Olona

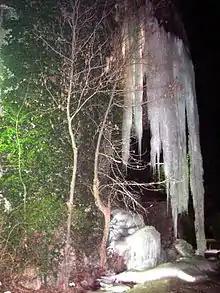
Cascate di Valganna

The Olona, before the construction of embankments and canals, was a river that flogged the areas it crossed with frequent flooding. Considering the last four centuries, more than 70 floods can be counted. The first of which is known about the documents occurred in 1584 in Legnano. The last flood that caused significant damage occurred instead on 13 September 1995, while the last in chronological order took place on 29 July 2014. Among the most recent, the three floods that have done the most damage were those of 1911, 1917 and 1951. The most devastating was that of 1951, which occurred in conjunction with the Polesine flood.